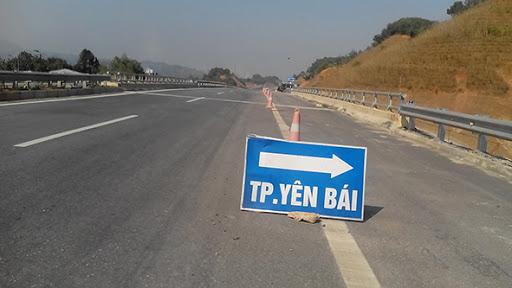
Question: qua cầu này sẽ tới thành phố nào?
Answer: qua cầu này sẽ tới thành phố yên bái